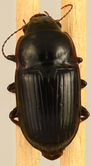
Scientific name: Euryderus grossus
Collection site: Central Plains Experimental Range NEON (CPER), plot CPER_004